Marias barn (TV series)

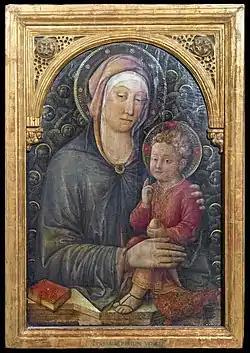
Mary with Child Jesus.

The stories are based on Danish writer Cecil Bødker's two novels, who in turn are based on the New Testament and other older stories about Jesus, as Cecil Bødker tried to reflect life in Ancient Egypt and Palestine upon the time Jesus was born. It follows the story all the way from the birth of Jesus to his crucifixion. It was narrated by Ulla Sjöblom and featured drawings by Bengt Arne Runnerström.